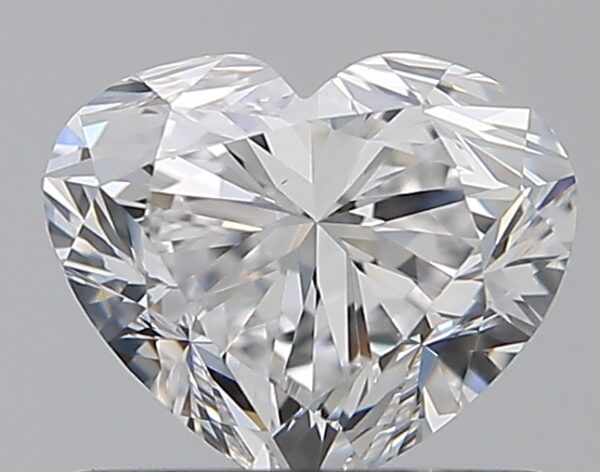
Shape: heart
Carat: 0.7
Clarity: VS2
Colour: D
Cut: FG
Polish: EX
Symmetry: GD
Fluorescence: M
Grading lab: GIA
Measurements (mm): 4.94 x 5.96 x 3.72